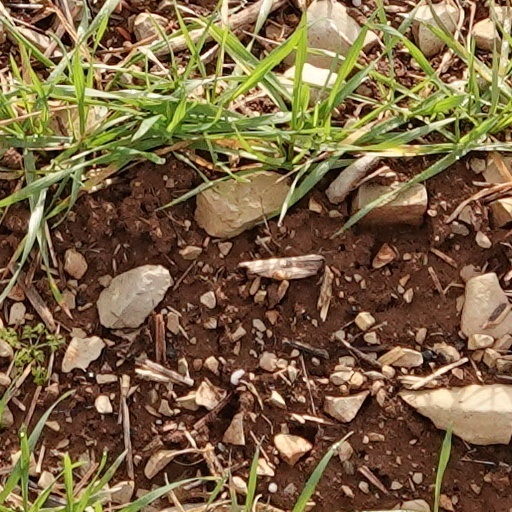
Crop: wheat